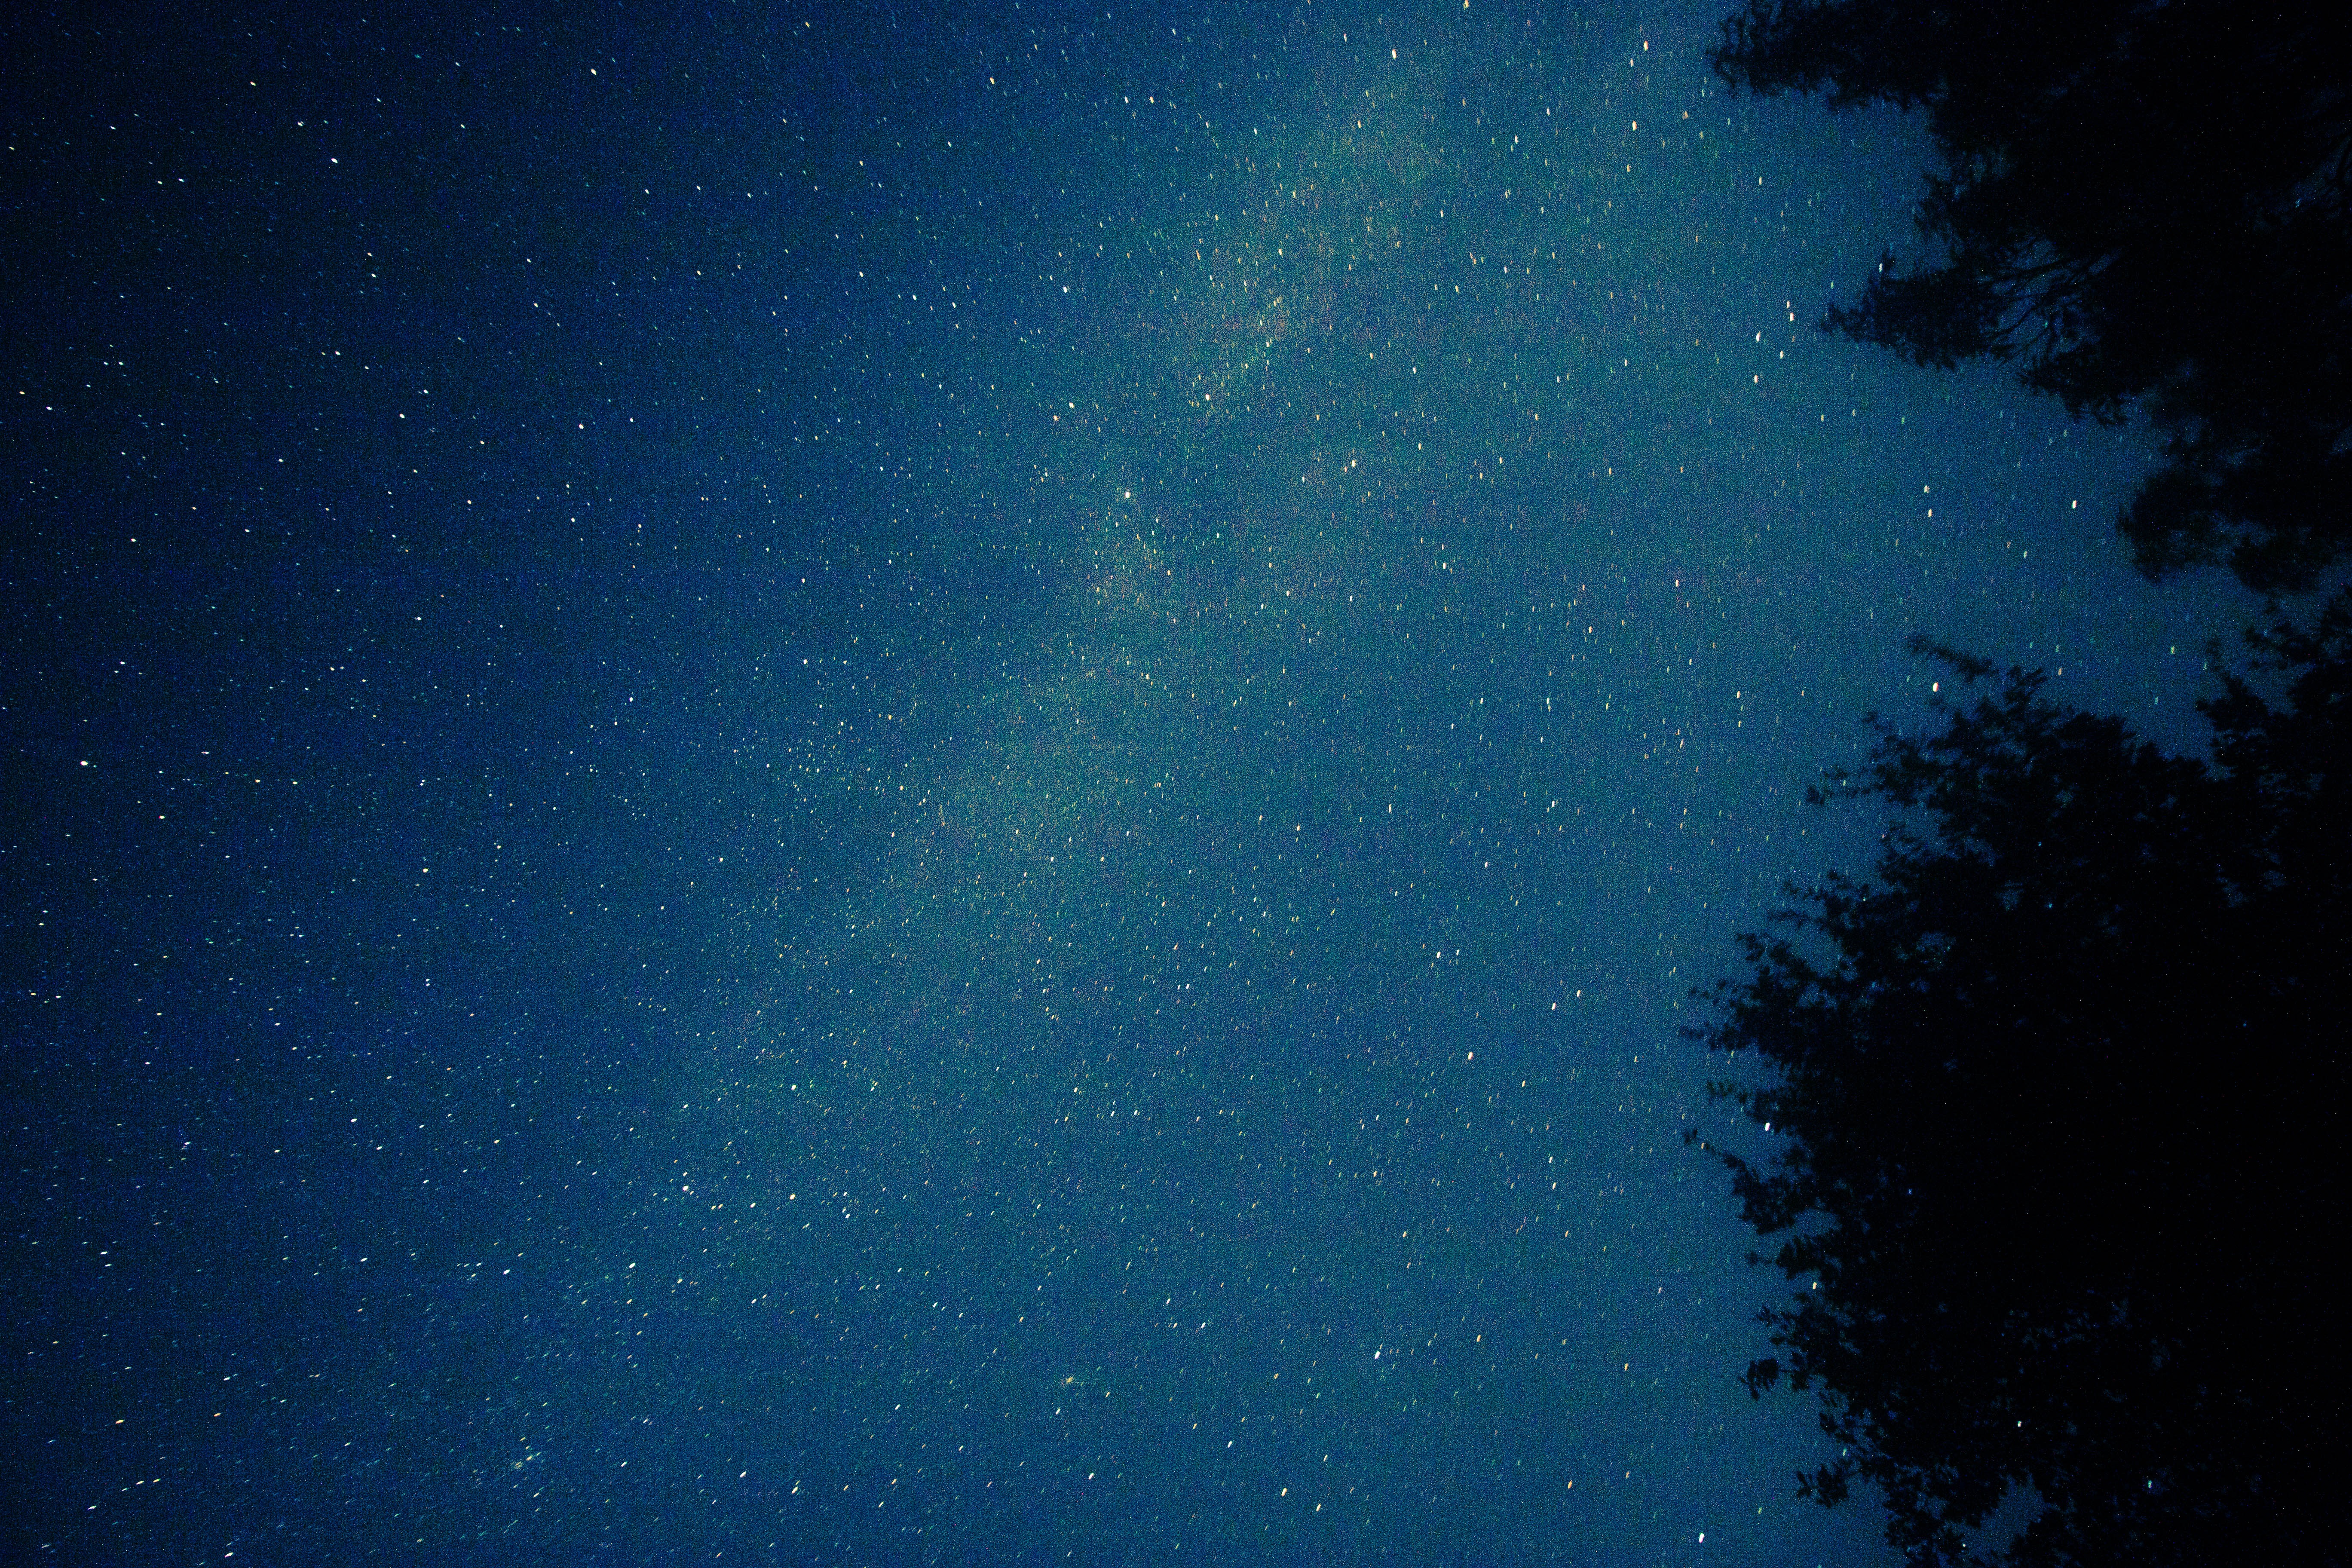
sky, night, star, milky way, cosmos, atmosphere, space, blue, galaxy, night sky, moonlight, nebula, outer space, starry, astronomy, universe, starry sky, astro, screenshot, night photograph, astronomical object